List of Merlin characters

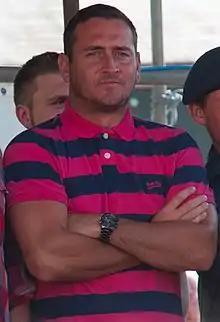
Will Mellor

Morgause (portrayed by Emilia Fox) was a skilled warrior, sorceress, and the half-sister of Morgana Pendragon.